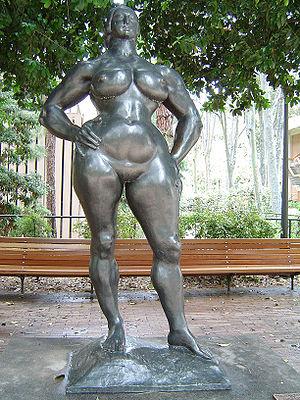
Le musée Hammer ou Hammer Museum, qui est affilié à l'université de Californie à Los Angeles, est un musée d'art et un centre culturel. Fondé en 1990 par l'homme d'affaires Armand Hammer à partir de sa collection personnelle d'œuvres d'art, le musée a depuis élargi ses collections et ses domaines d'actions. Il s'emploie notamment à faciliter l'émergence d'artistes contemporains.